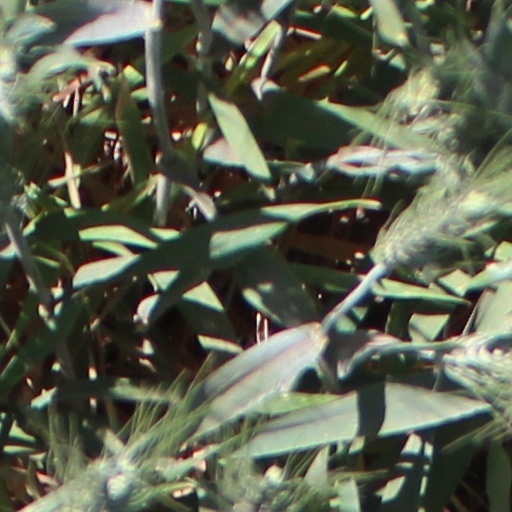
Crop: wheat